Sound Transit 3

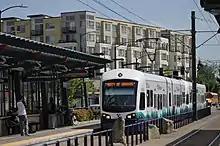
A light rail train at Othello station in the Rainier Valley of Seattle

Sound Transit, officially the Central Puget Sound Regional Transit Authority, was established in 1993 to build a regional mass transit system pending approval from voters. After an unsuccessful ballot measure in 1995, the "Sound Move" plan was approved on November 5, 1996, financing the construction and operation of a $3.9 billion light rail, commuter rail and express bus system. The services would begin service over the next decade, beginning with Sound Transit Express buses in 1999 and followed by Sounder commuter rail to Tacoma in 2000 and Everett in 2003. Light rail service came to Tacoma in 2003 and the centerpiece of the plan, Central Link from Downtown Seattle to Seattle–Tacoma International Airport, opened in 2009. The development of light rail was hindered by a funding crisis in the early 2000s, which forced the plan to be scaled back from to , with planning for completion of the rest of the system. The final project funded by Sound Move, the University Link light rail extension, opened in 2016.